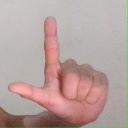
अक्षर: ल